Question: Please indicate a possible affordance area of baseball bat that can be used for hitting
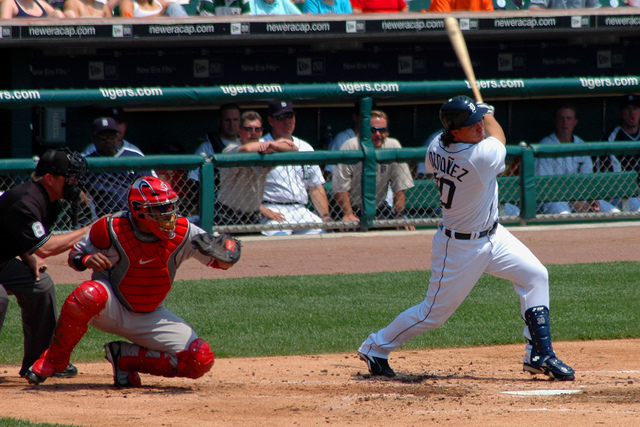
Answer: [445.594, 15.958, 472.48, 80.221]